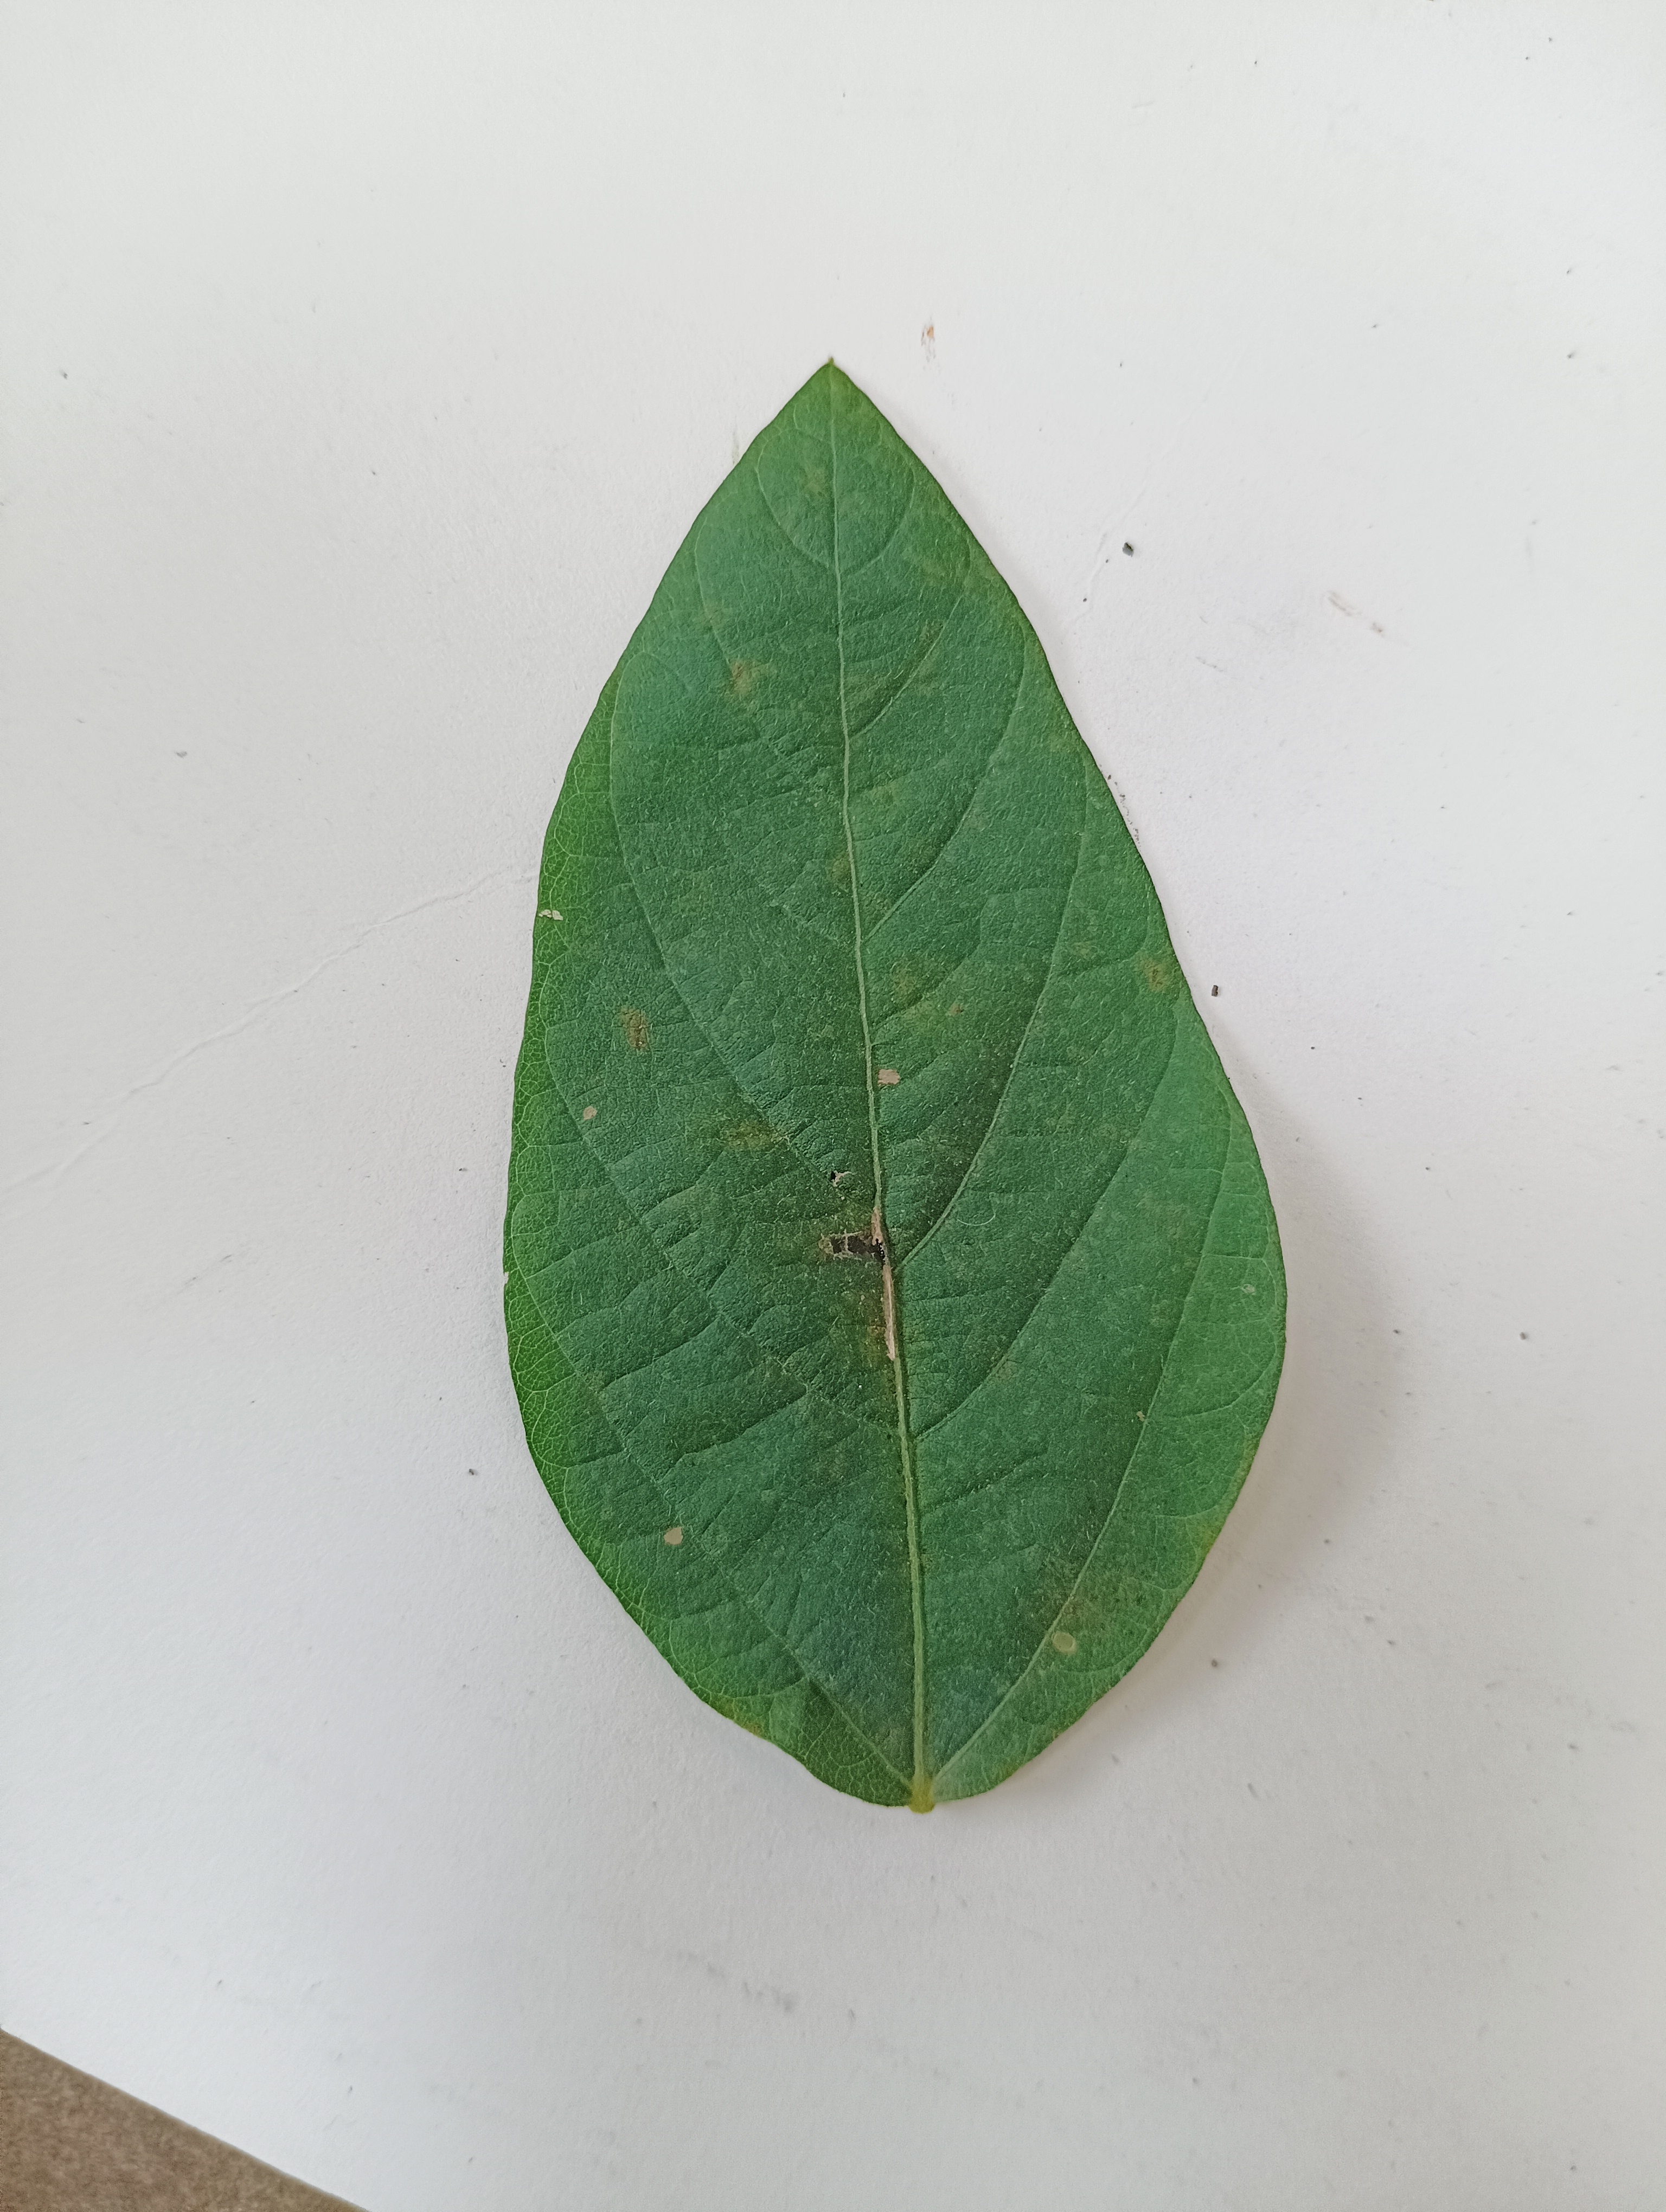
Label: Healthy